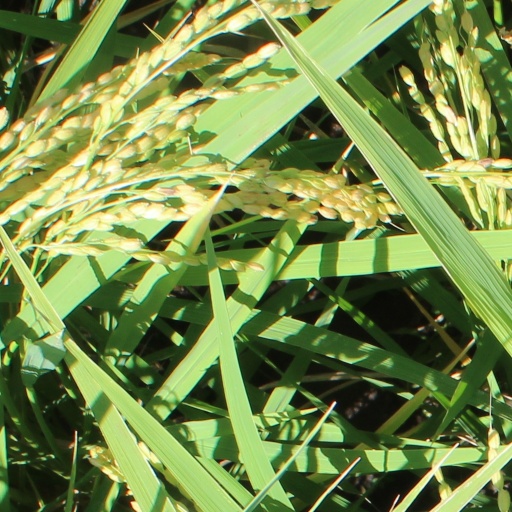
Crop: rice